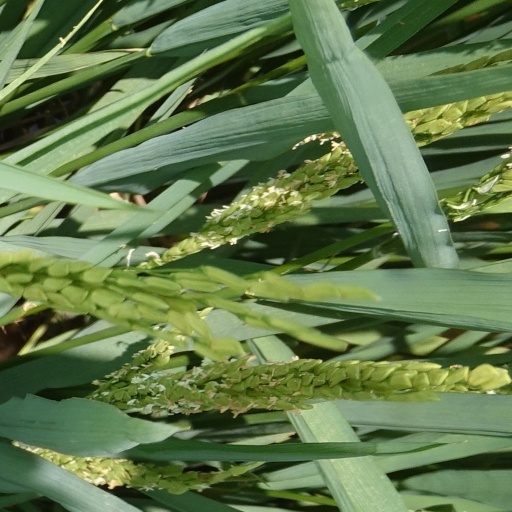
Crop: rice